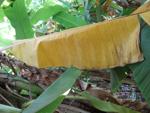
Label: xamthomonas